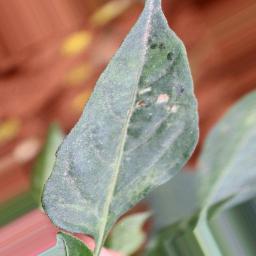
Label: mites_and_trips